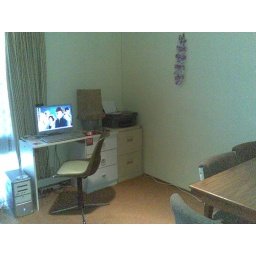
The computer and study desk in the corner. Screen saver &amp;quot;the Cullens&amp;quot; from Twilight.